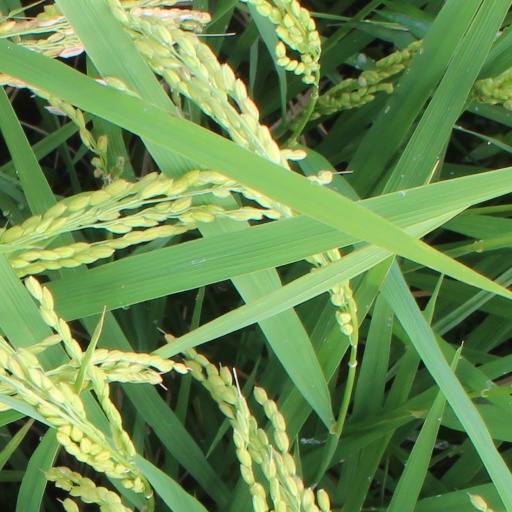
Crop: rice